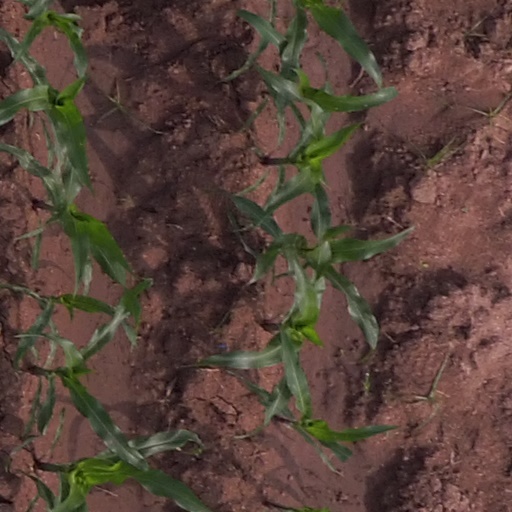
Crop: maize; corn